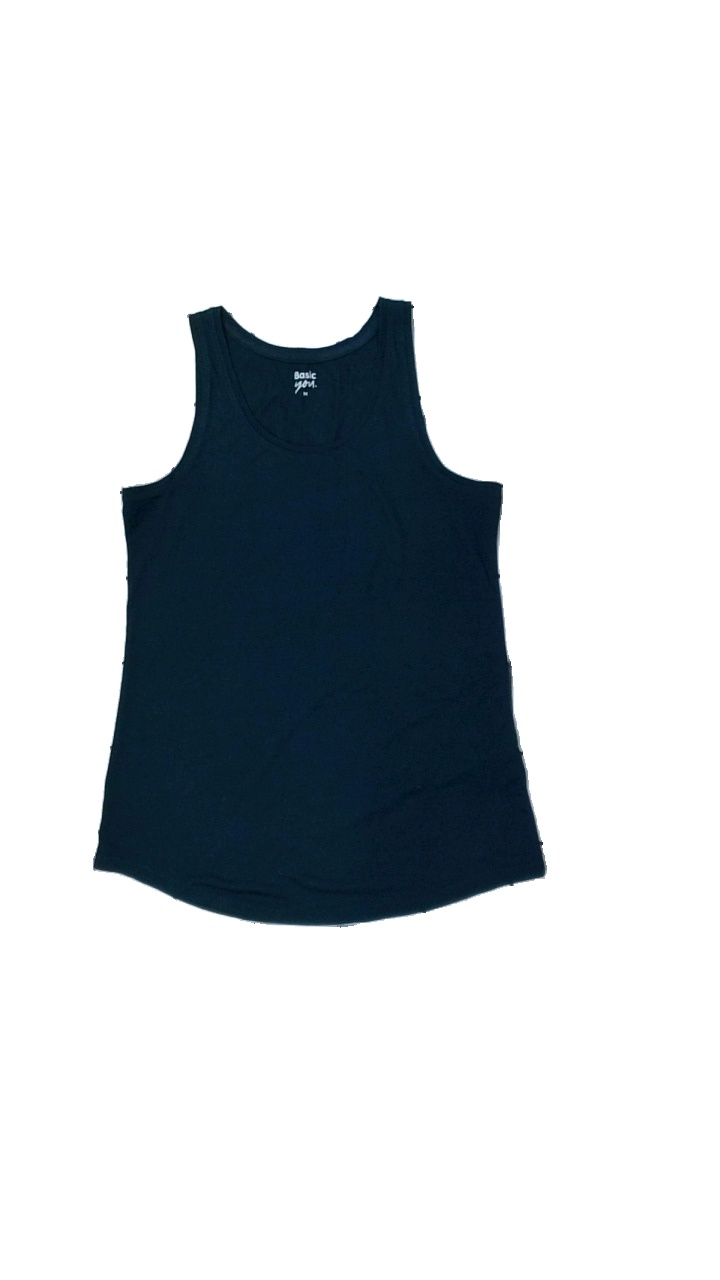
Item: Tank Top (Ladies)
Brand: Basic You
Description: blått linne
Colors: Blue
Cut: C-collar
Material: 63% polyester 37% bomull
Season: All
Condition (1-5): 3
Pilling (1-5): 1
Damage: nopprigt
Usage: Export
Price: <50